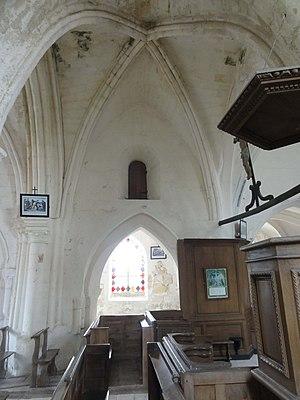
L'église Saint-Laurent de Bémont est une église catholique paroissiale située à Russy-Bémont, dans le département de l'Oise, en France. Elle est dominée par un puissant clocher en bâtière de la seconde moitié du XVIᵉ siècle, qui s'élève au-dessus de la première travée du bas-côté sud, et culmine à 25 cm de hauteur. Les petites dimensions de l'édifice le font apparaître bien plus grand qu'il n'est en réalité. Si les élévations extérieures de l'église ne montrent aucun intérêt particulier, l'intérieur révèle une construction de qualité entièrement voûtée d'ogives, qui réunit une nef de deux travées de la première période gothique à des bas-côtés et un chœur bâtis sous quatre campagnes distinctes au cours de la première moitié du XVIᵉ siècle. Si la nef se démarque par son parti original, avec deux grandes arcades et deux travées de bas-côté au nord pour une travée de nef avec une voûte quadripartite ordinaire, les autres parties illustrent la transition successive du style gothique flamboyant vers la Renaissance. Remarquable aussi pour sa complexité, l'église Saint-Laurent a été inscrite aux monuments historiques par arrêté du 12 avril 1927.